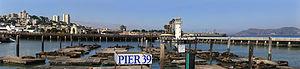
Des otaries de Californie à l'embarcadère 39 dans la Baie de San Francisco.